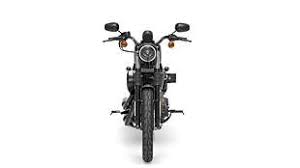
Vehicle type: Motorcycles